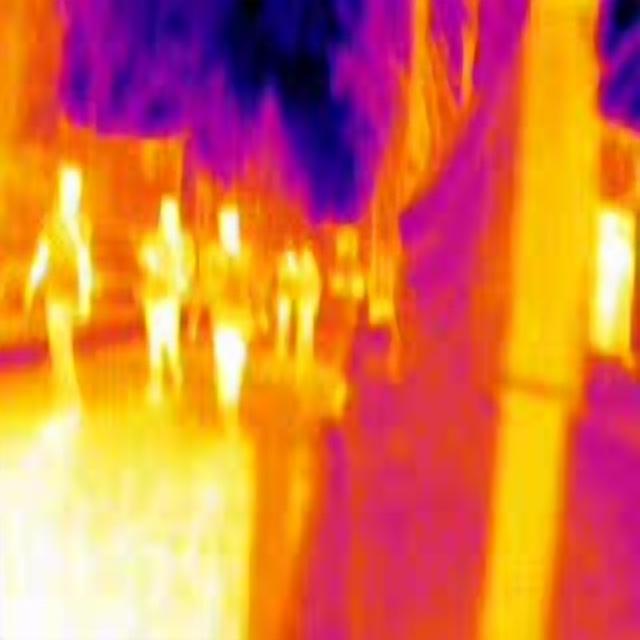
Detected objects:
label: person
label: person
label: person
label: person
label: person